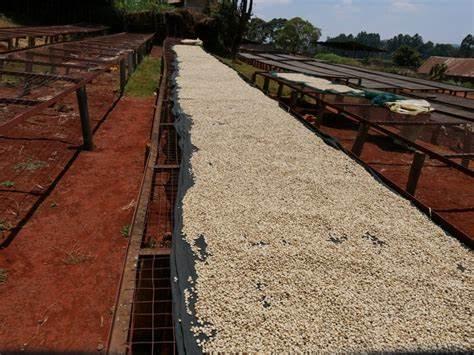
Ukilima wa kiwandani unawezesha upatikanaji wa matunda na mboga, huku unaongeza uzaalishani wa mazao,mashamba haya ya kufugia mimea yapo tayari kwa mazingira maalum ya umwagiliaji.